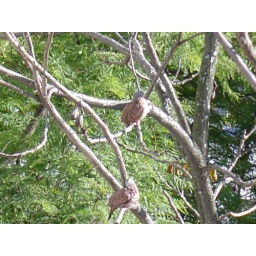
Bird in the tree - sight of the window of my office